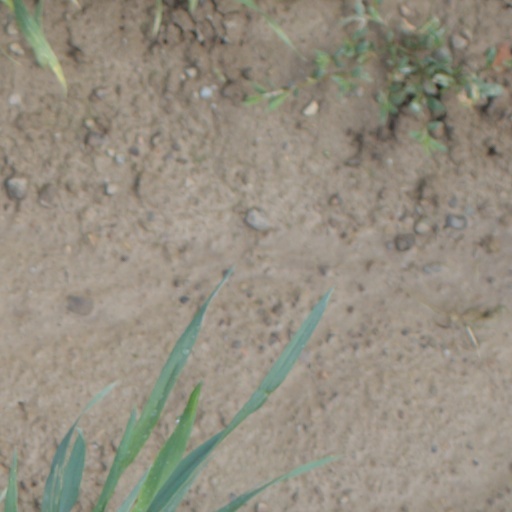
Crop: wheat